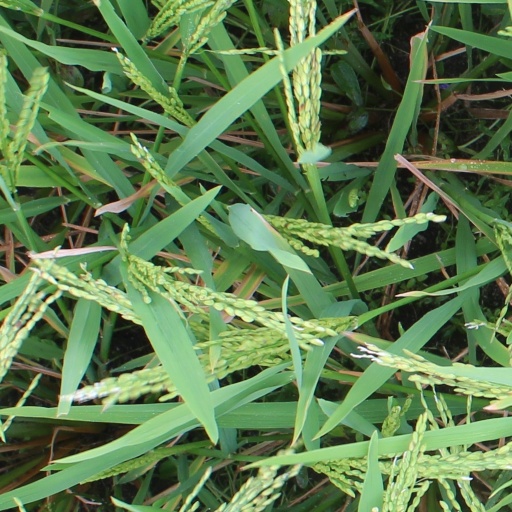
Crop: rice